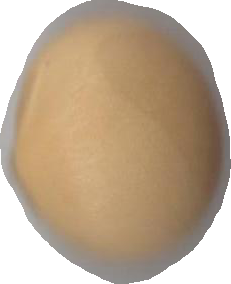
Variety: Grobogan